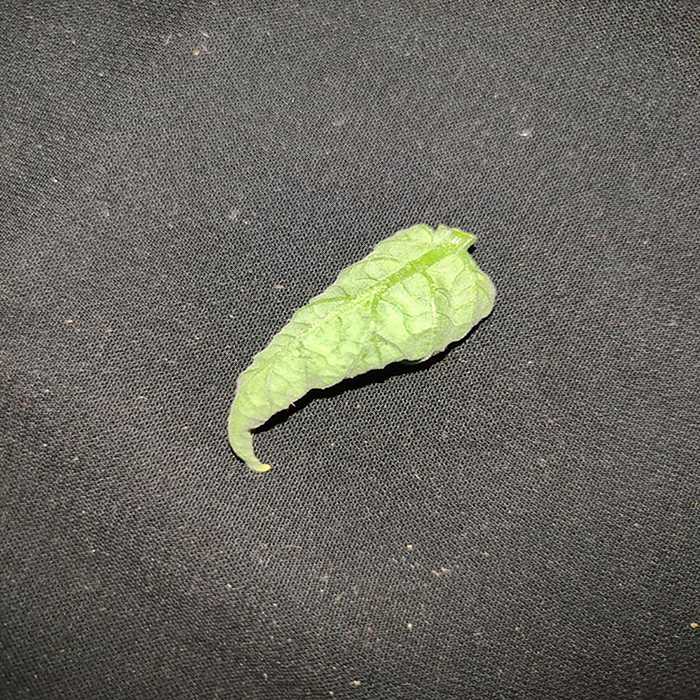
Plant: Tomato
Label: Tomato leaf curl virus